Lucy Ross Henson

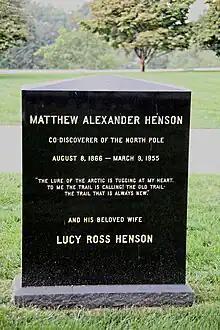
Grave of Matthew Henson and Lucy Ross Henson, at Arlington National Cemetery (2011)

Lucy Henson was a soprano singer known in Baptist women's circles. In 1909, Henson's husband Matthew Henson reached the North Pole with fellow American Robert Peary and four local guides. By the following year, she was already speaking to audiences, resisting the erasure of Henson's role in the expedition. She preserved and collected his Arctic expedition effects, including his knife, ice pick, saw, camera and lantern slides, and donated them to Morgan State University.